Victor de Stuers

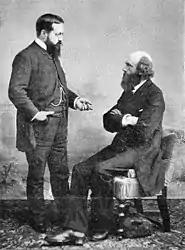
De Stuers and Cuypers

He was the third son of General Hubert Joseph Jean Lambert de Stuers, and his second wife, Hortense Joséphine Constance, Baroness Beyens (1814-1869). In 1861, he began studying law at the University of Leiden; obtaining his doctorate there in 1869. That same year, he was sworn in as a lawyer at the Supreme Court in The Hague.